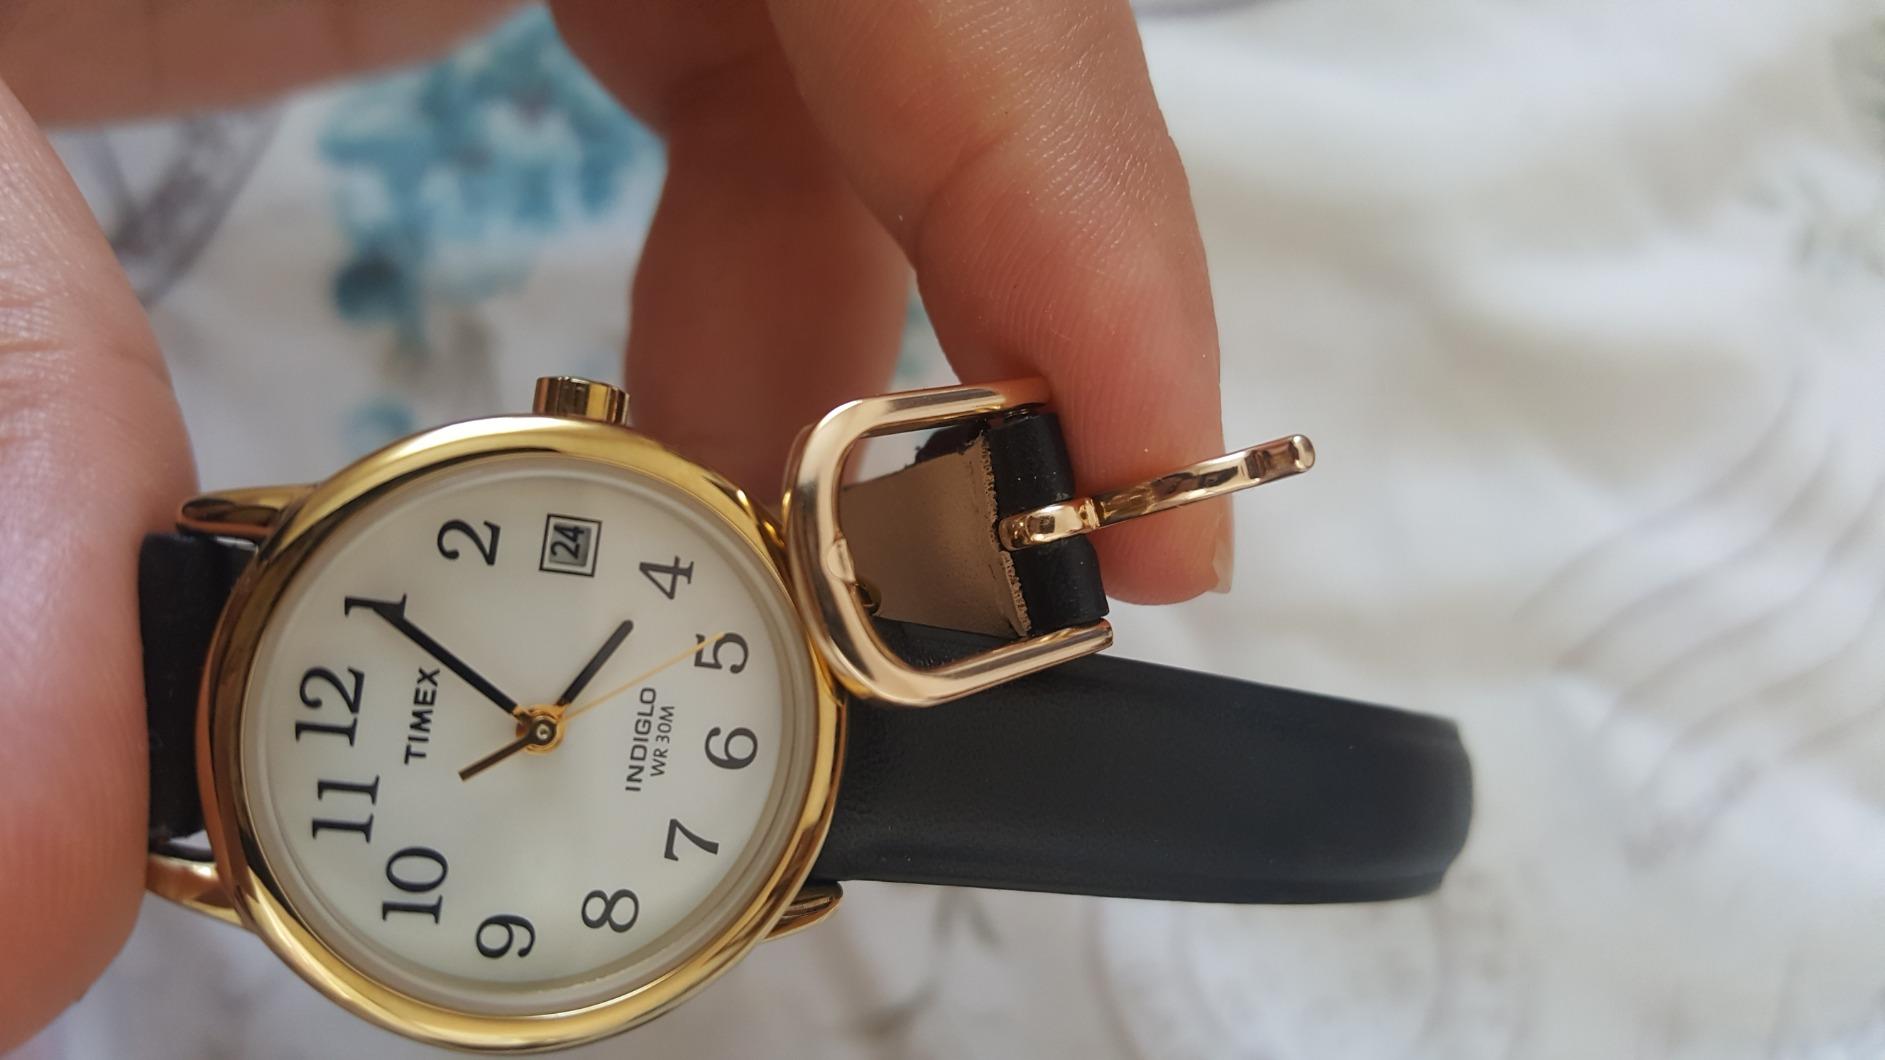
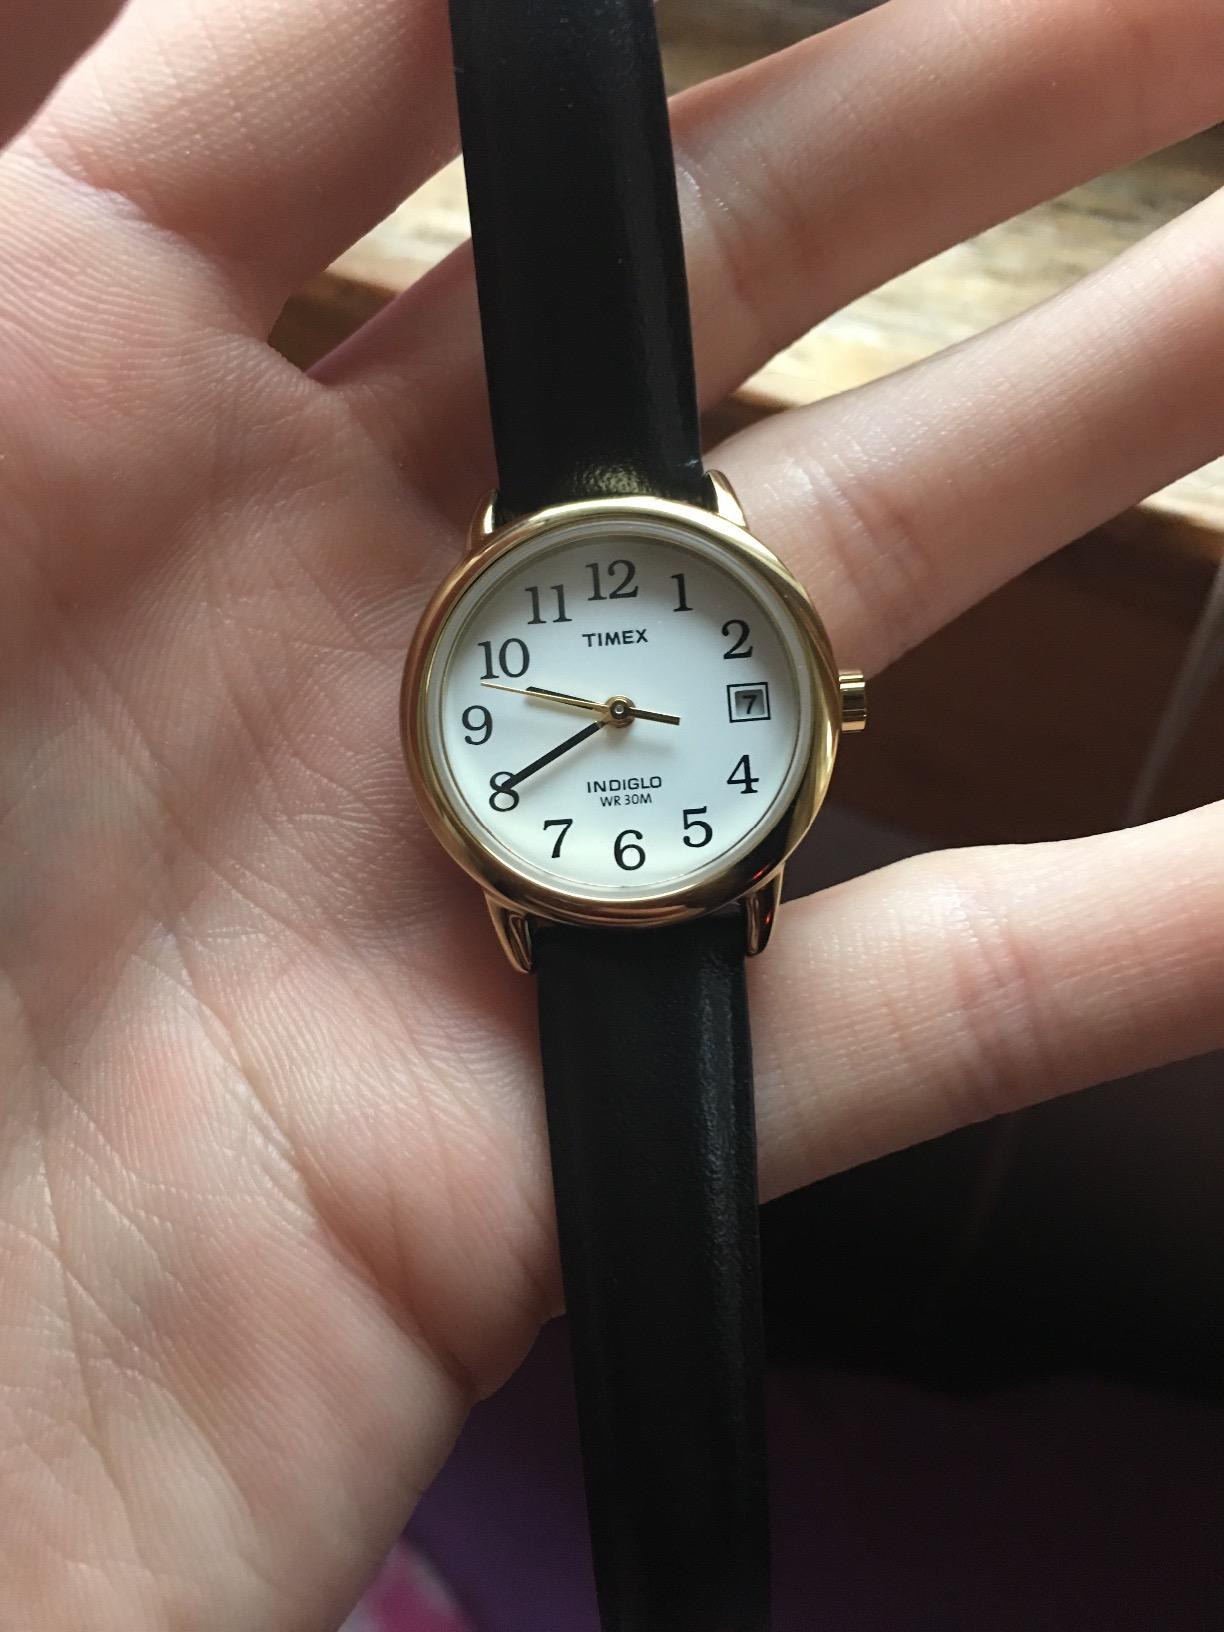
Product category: accessories_watch
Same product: yes